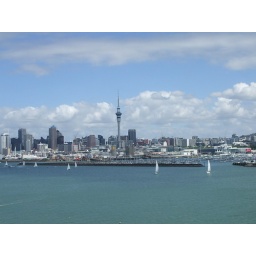
View from the bridge back over Auckland - I jumped off that tall sky tower in the middle - oh yeah!